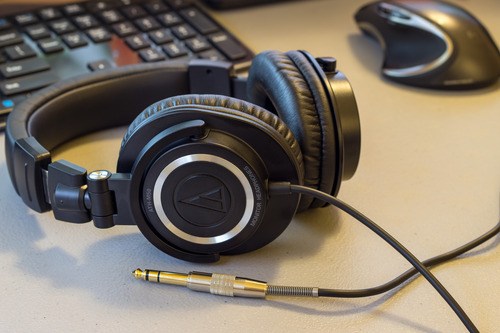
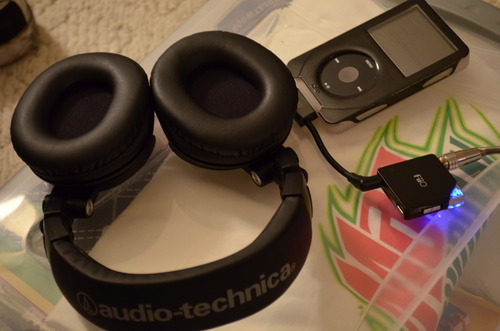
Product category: headphones
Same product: yes